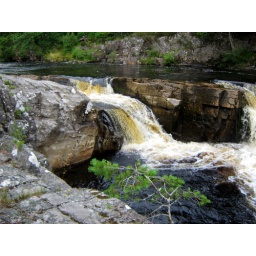
This was taken a little further down under the bridge where the water flows over the rocks